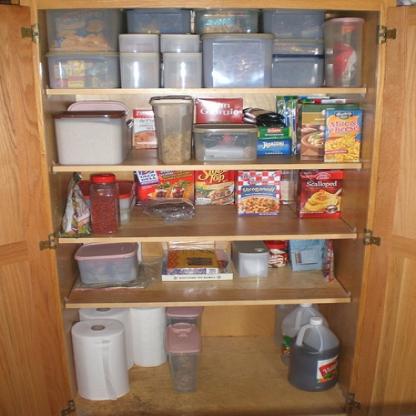
Scene: Indoor